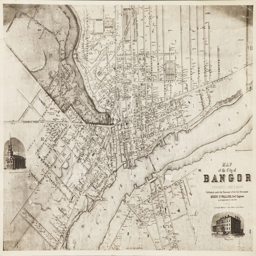
map of the city by person